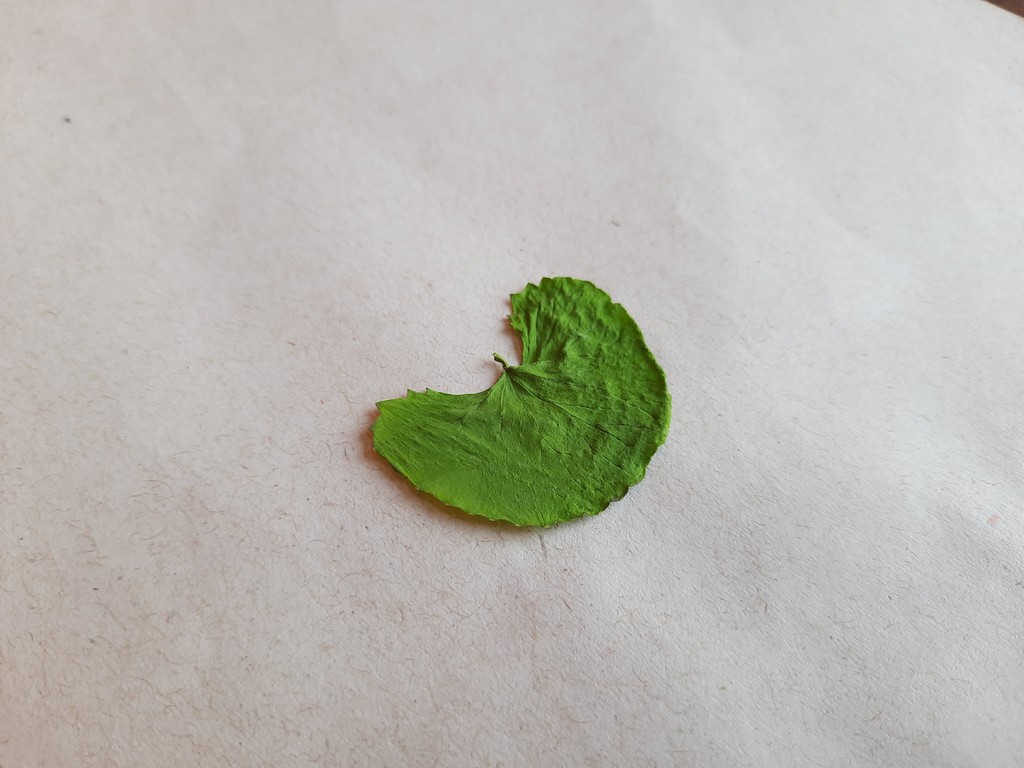
Label: Dried